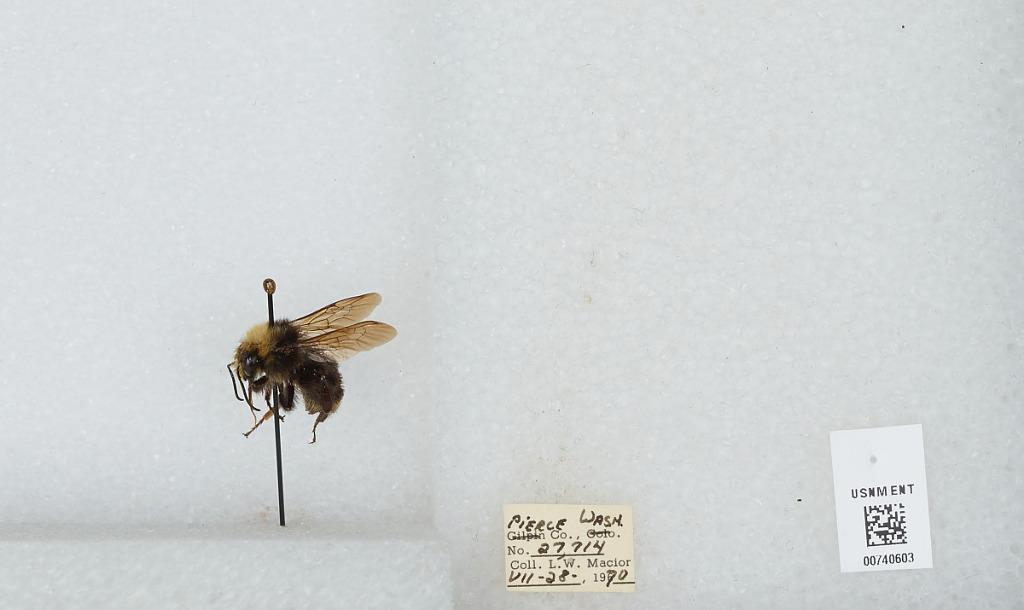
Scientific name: Bombus (Pyrobombus) vosnesenskii Radoszkowski
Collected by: L. Macior
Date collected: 1970-7-28
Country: United States
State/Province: Washington
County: Pierce
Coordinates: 47.05, -122.12